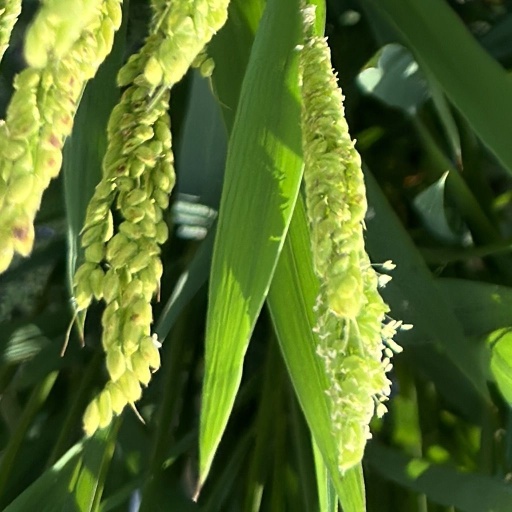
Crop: rice